Pomeranian Evangelical Church

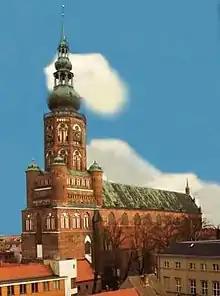
Dom Sanct Nicolai, Greifswald, preaching venue of the bishops of the former Pomeranian church body

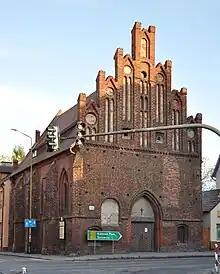
Holy Spirit Chapel, Treptow an der Rega, venue of the Pomeranian diet in 1534.

The Pomeranian Evangelical Church (PEK) was a Protestant regional church in the German state of Mecklenburg-Vorpommern, serving the citizens living in Hither Pomerania. The Pomeranian Evangelical Church was based on the teachings brought forward by Martin Luther and other Reformators during the Reformation. It combined Lutheran and Reformed traditions (Prussian Union). The seat of the church was Greifswald, the bishop's preaching venue was the former Collegiate Church of St. Nicholas in Greifswald.